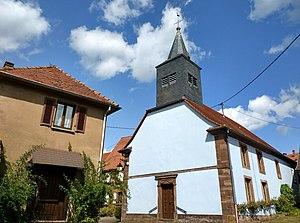
Église de Hinsbourg